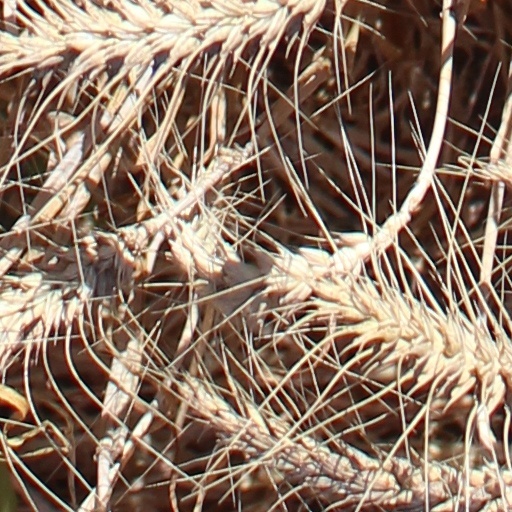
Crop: wheat